Quirke Lake

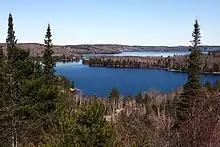
Quirke Lake in 2012

Quirke Lake is body of water located in Ontario, Canada. It is located in the Quirke Lake basin, a geological basin the northern part of the Huronian Supergroup. The lake is proximate to five decommissioned uranium mines.